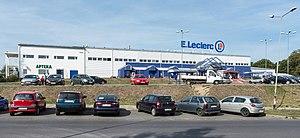
Les relations franco-polonaises désignent les liens, échanges, confrontations, collaborations et rencontres, d’ordre économique, diplomatique, et culturel, qu’ont entretenus hier et entretiennent aujourd’hui la Pologne et la France. Ces relations ont une histoire millénaire, puisque les premiers contacts entre des personnalités publiques relevés dans l'histoire commune des deux pays, remontent au XIᵉ siècle.
E.Leclerc est une coopérative de commerçants et une enseigne de grande distribution à prédominance alimentaire d'origine française. À partir du premier magasin ouvert par Édouard Leclerc en 1949, elle regroupe aujourd'hui des magasins indépendants de plusieurs pays européens respectant les exigences de l'organisation. L'organisation emploie environ 125 000 personnes.